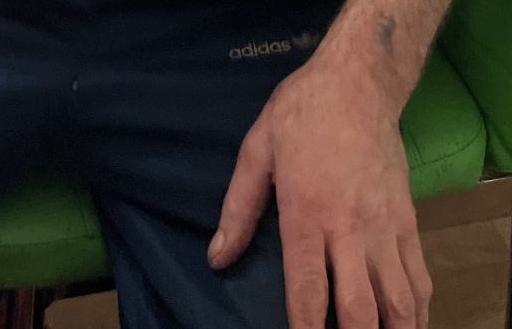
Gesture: no_gesture